Walter Henry Medhurst

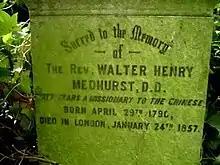
Inscription to Dr Medhurst at Abney Park

Medhurst left Shanghai in 1856, in failing health. He died two days after reaching London, on 24 January 1857 and was buried at the Congregationalists' non-denominational Abney Park Cemetery where his white stone obelisk monument can still be seen today.